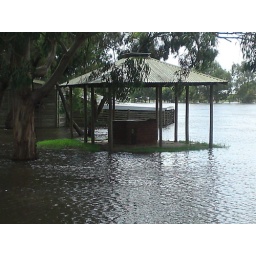
RenoirWimmera River at Horsham in flood, Jan2011, BBQ near river surrounded by water